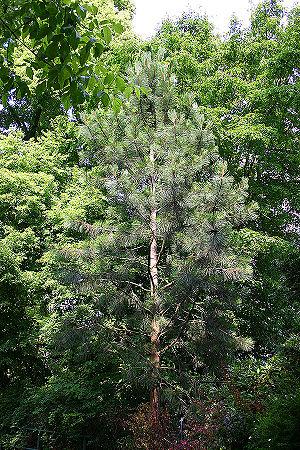
Le Pin de Monterey est un conifère de la famille des Pinacées. Il est plus rarement appelé Pin insigne.